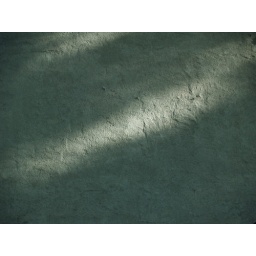
this is my favorite wall so far. it's in the village across the street from IFC.